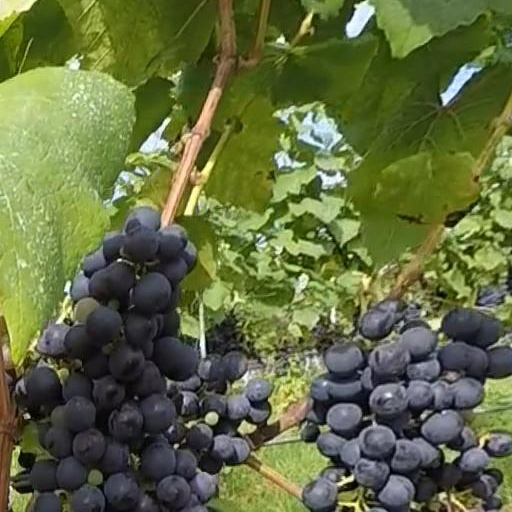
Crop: grape